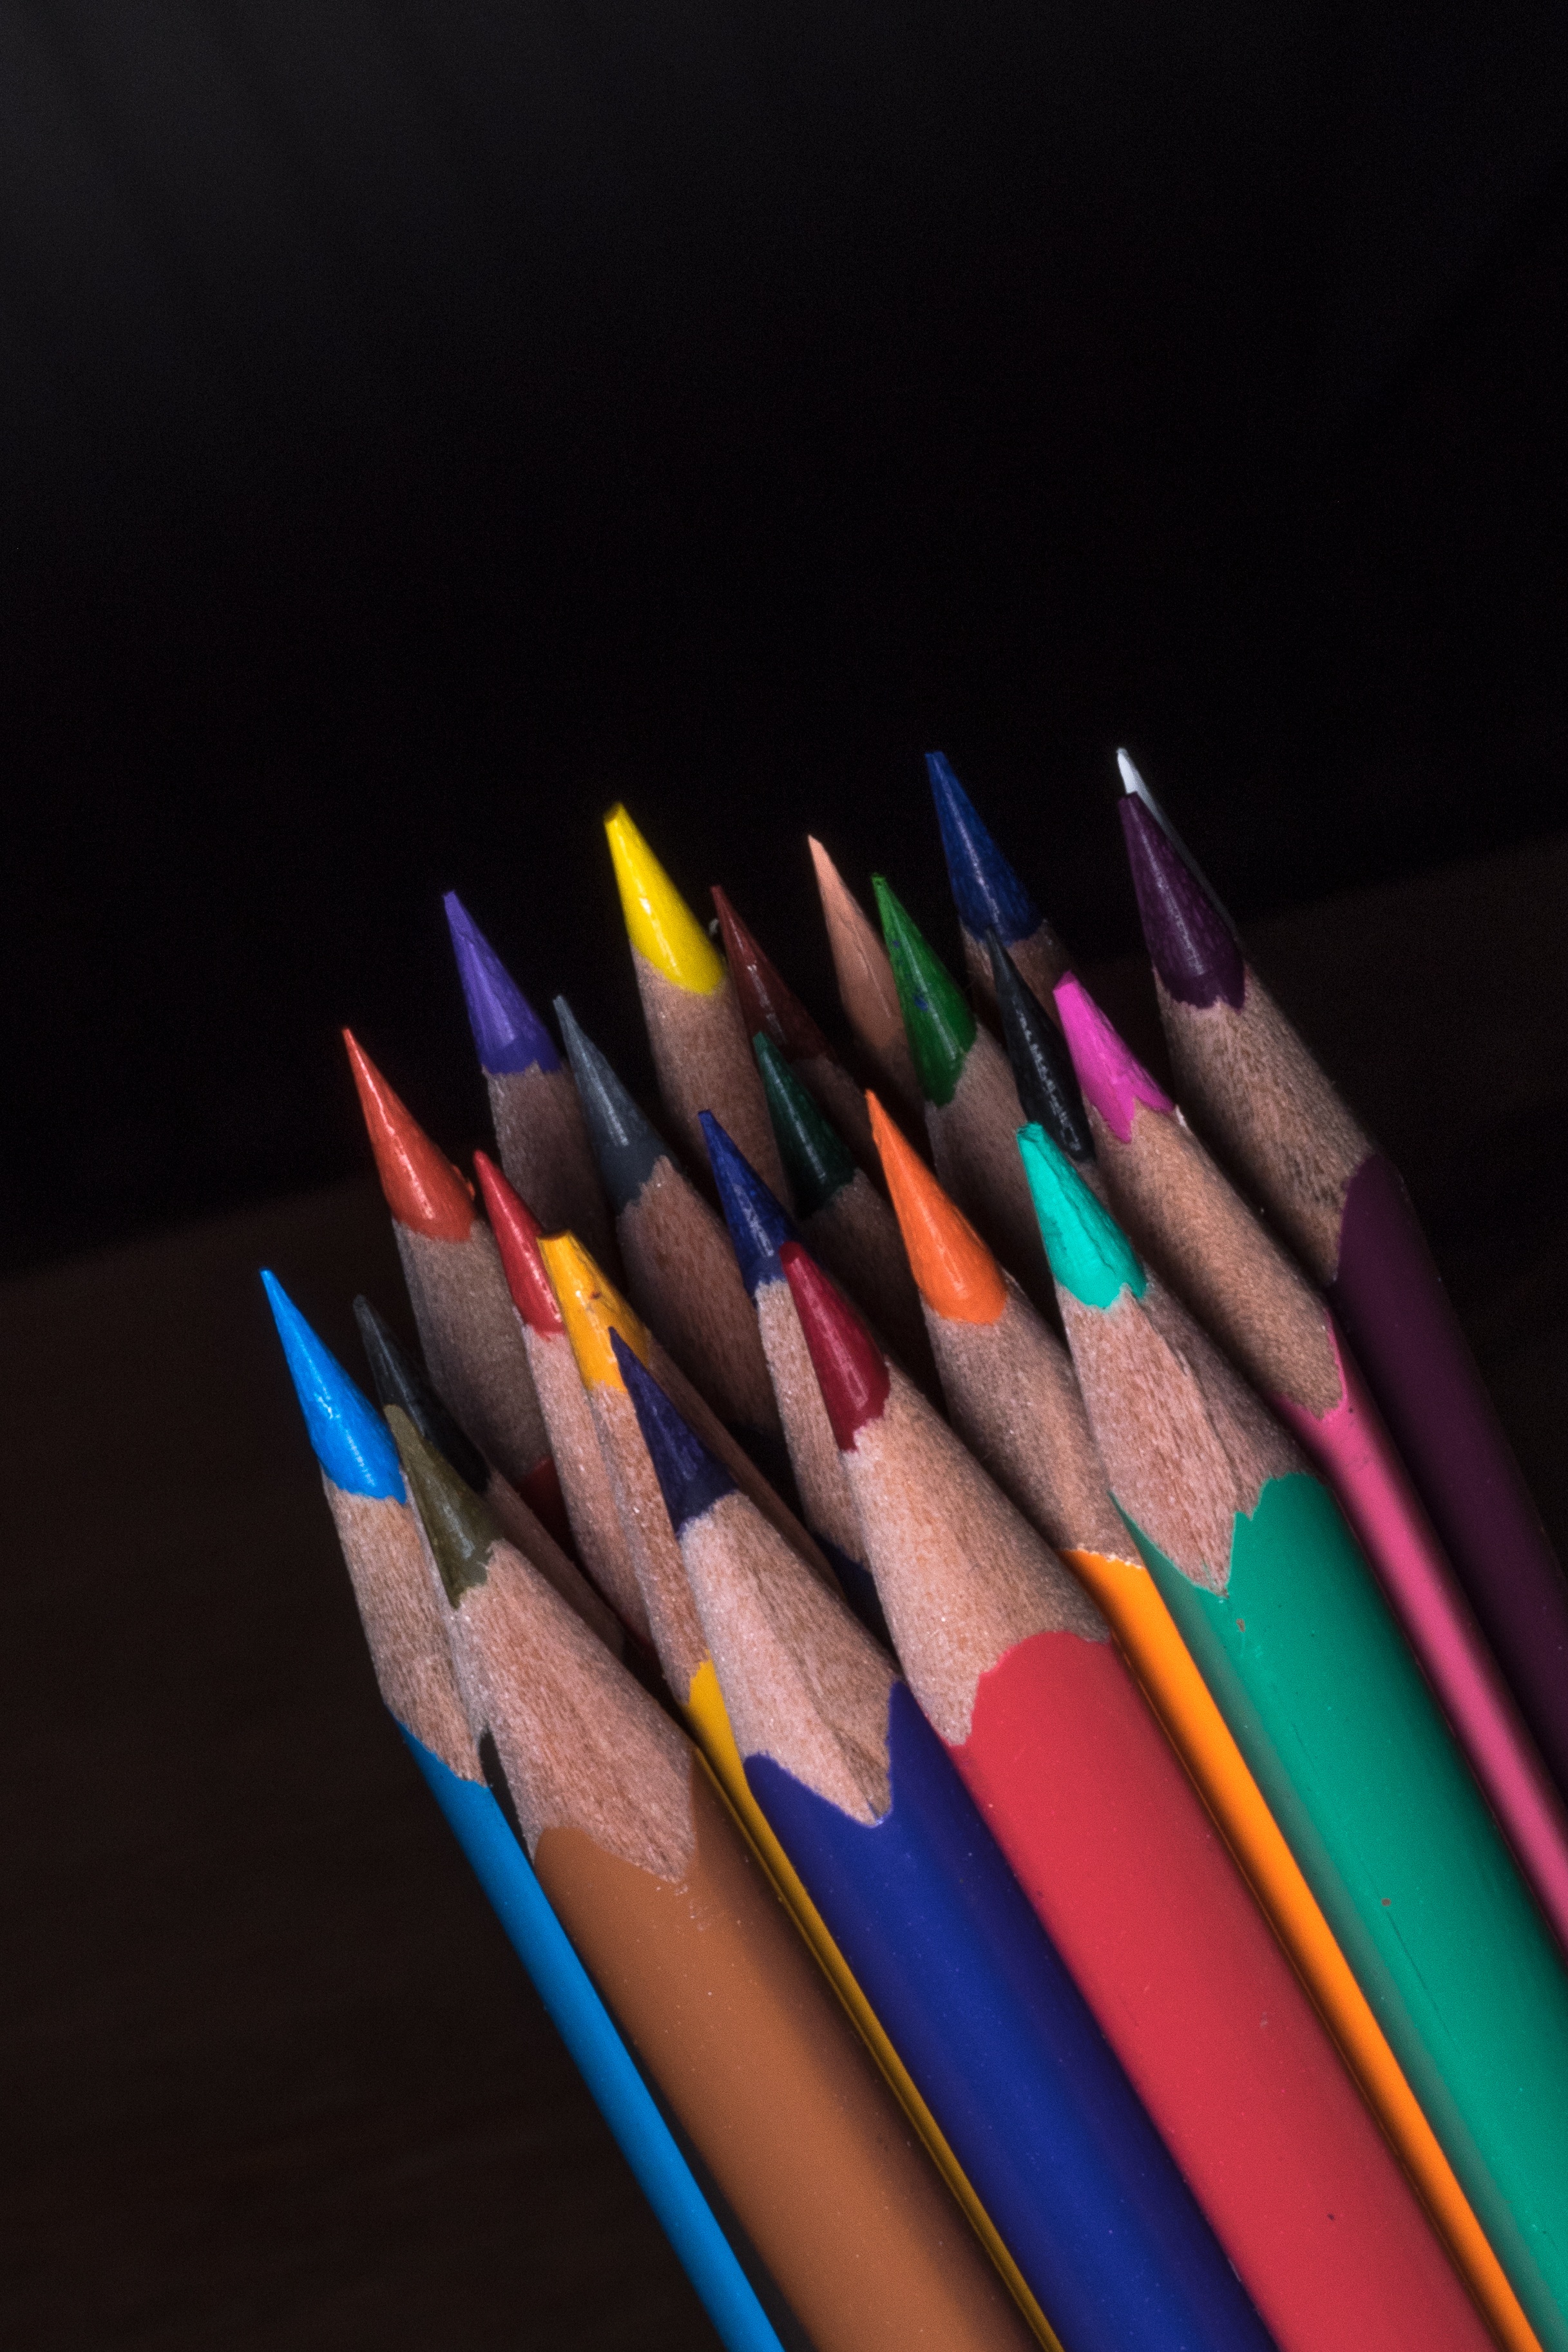
hand, pencil, color, macro, office, paint, blue, colorful, close, children, pens, kindergarten, school, crayons, draw, leave, pointed, colored pencils, graphic design, colour pencils, wooden pegs, writing accessories, cue stick, color series